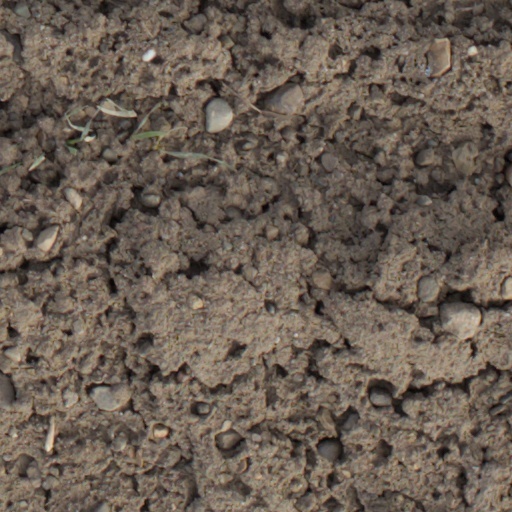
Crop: wheat